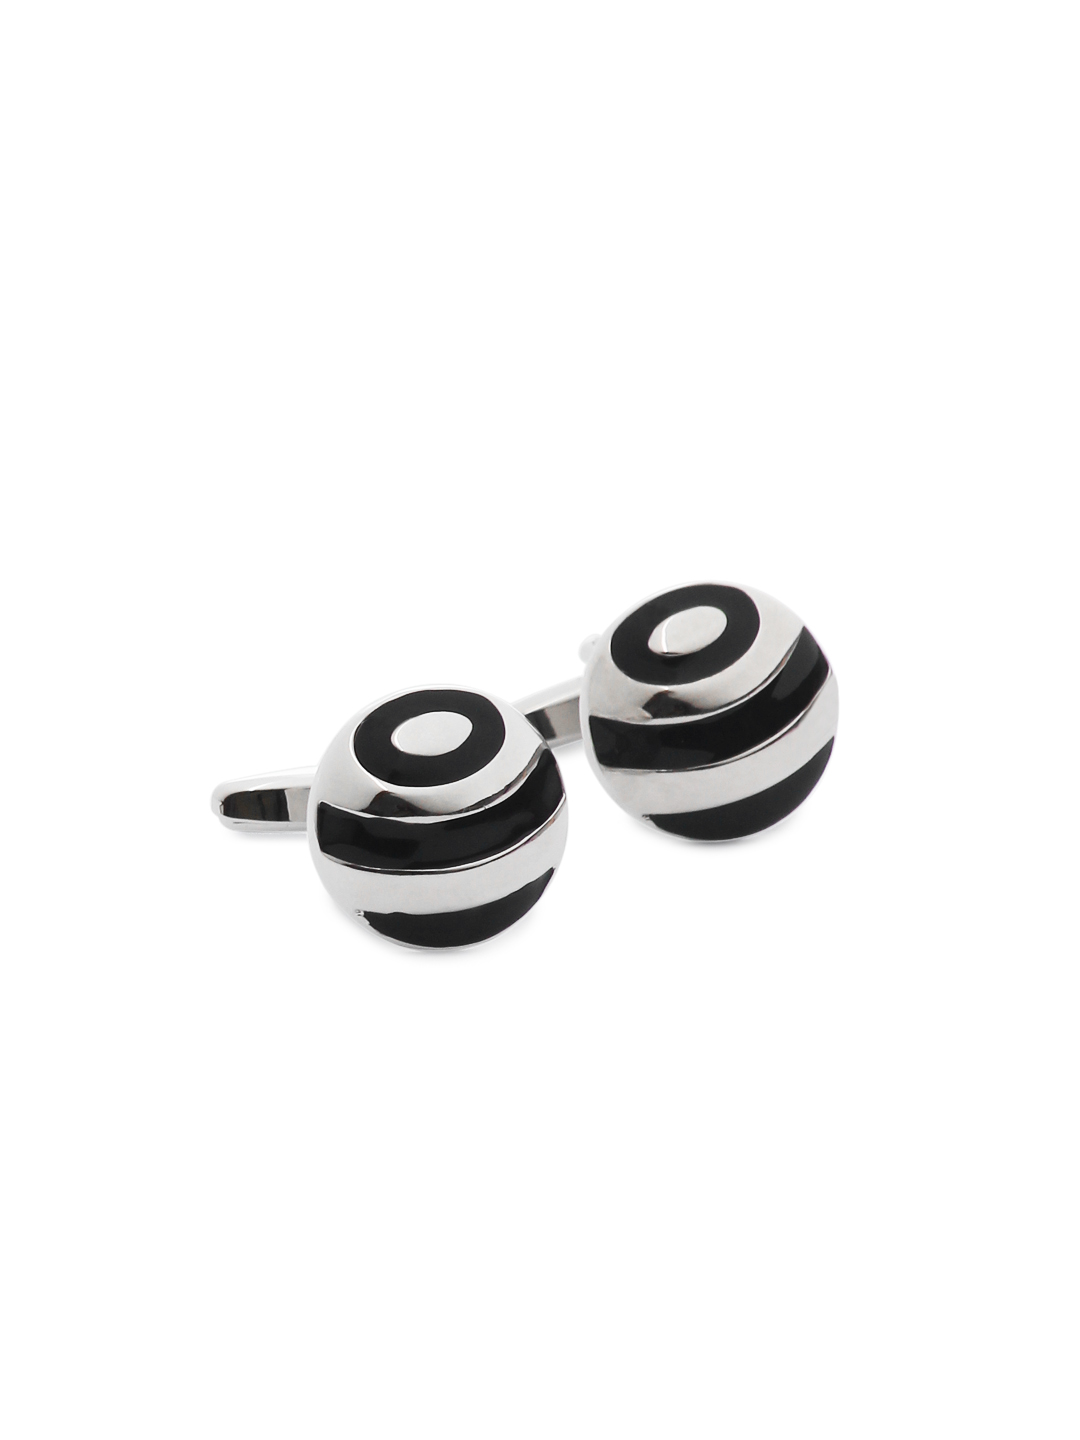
Hakashi Men Black Cufflinks
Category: Accessories / Cufflinks / Cufflinks
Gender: Men
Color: Black
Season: Summer 2017
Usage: Casual